Indo-Abrahamic Alliance

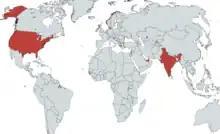
India, Israel, the United States, and the United Arab Emirates. The lead architect of the Indo-Abrahamic Alliance, Mohammed Soliman intended for his concept to "transform regional geopolitics and geo-economics of [West Asia], and finally allow Washington to do more with less in the region. Such a partnership, linking the Indo-Abrahamic bloc with the US Indo-Pacific strategy, shores up an overarching Asian order".

The Indo-Abrahamic Alliance or Indo-Abrahamic Block is a geostrategic term coined by the foreign policy thinker and grand strategist Mohammed Soliman in use for a long essay for the Middle East Institute. The Indo-Abrahamic term refers to the growing convergence of geopolitical interests among India, Israel, and the United Arab Emirates, which will create a regional bloc that would include Egypt and Saudi Arabia and eventually fill in the gap left by a future US withdrawal from the Middle East, representing a counterbalance to Turkey and Iran. The Biden Administration later adopted Soliman's Indo-Abrahamic concept by launching the I2U2 Group in October 2021, which was followed by a leaders-level summit in July 2022.